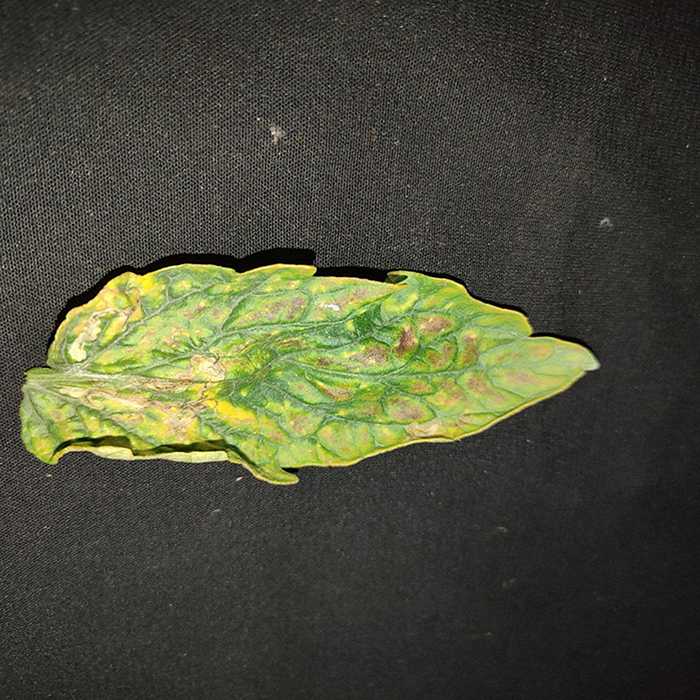
Plant: Tomato
Label: Tomato spotted wilt